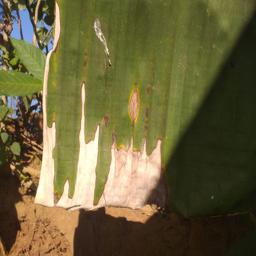
Label: MALBHOG LEAF